Shiokaze (train)

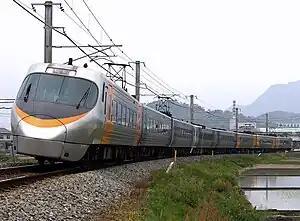
8000 series train on a "Shiokaze" service in May 2007

The is a limited express train service in Japan operated by JR Shikoku which runs from to .